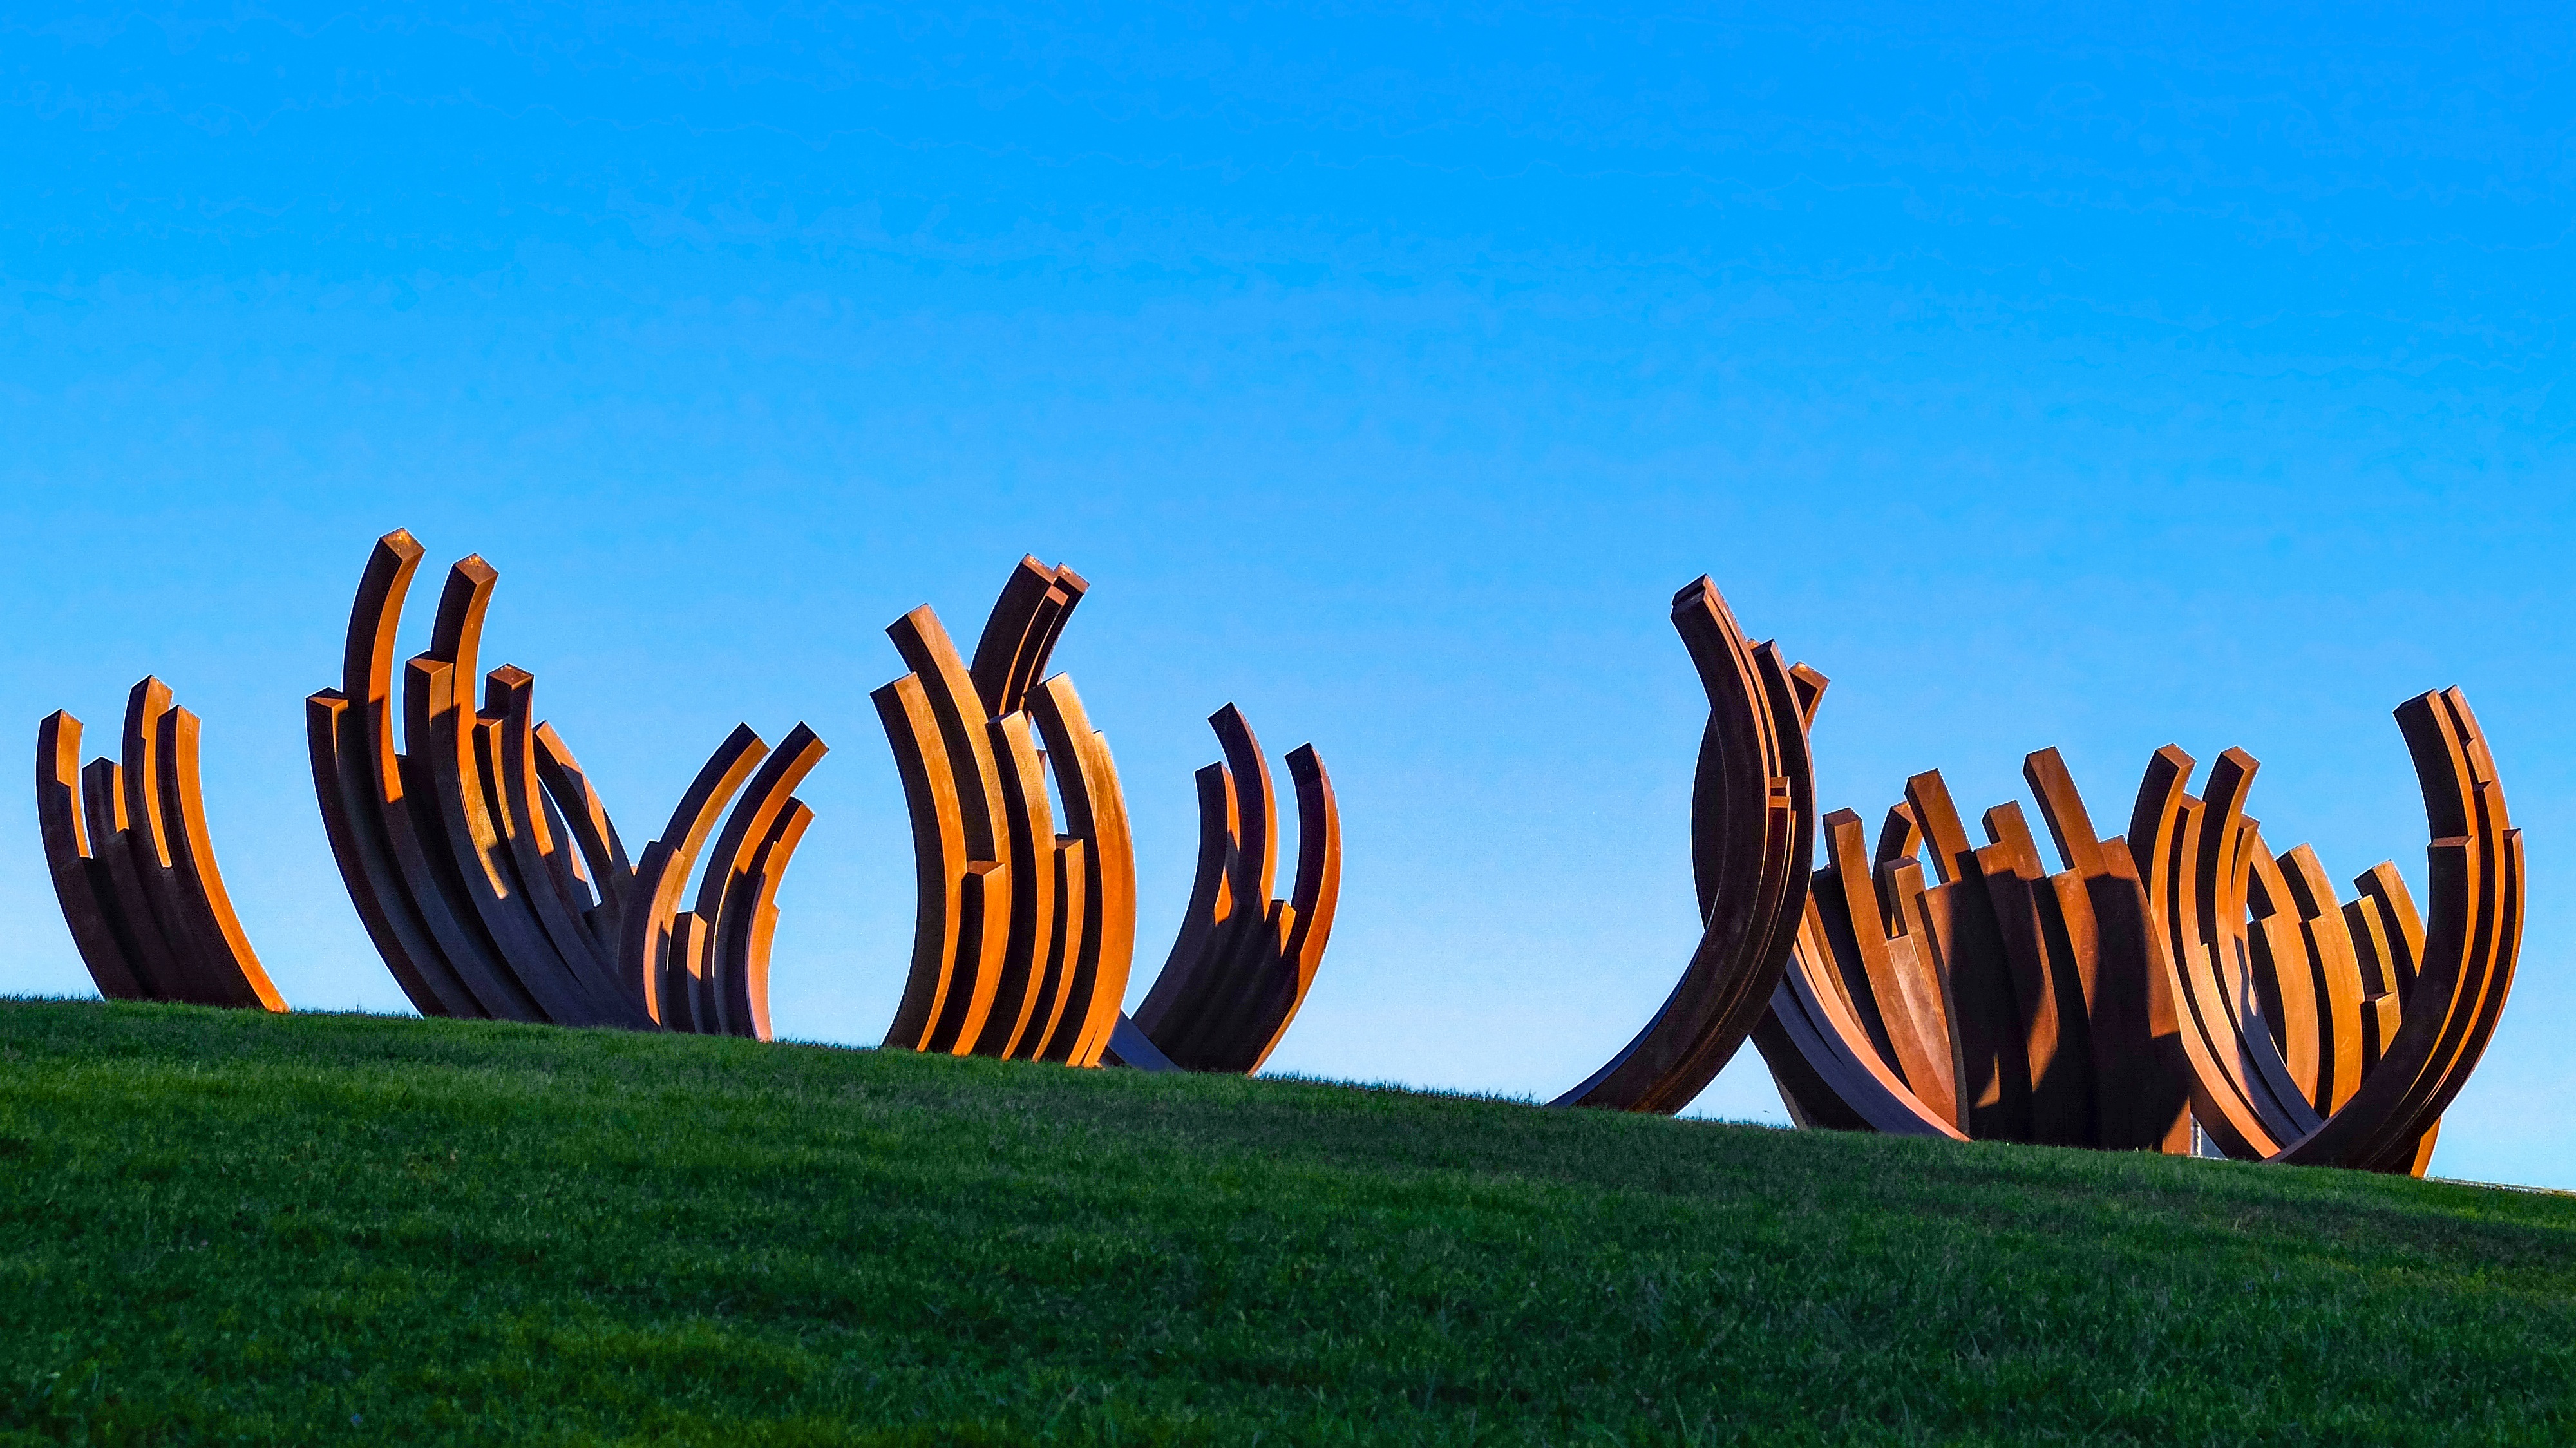
tree, grass, horizon, plant, sky, prairie, flower, wind, rust, metal, sculpture, design, marseille, ecosystem, metallic, modern art, grass family